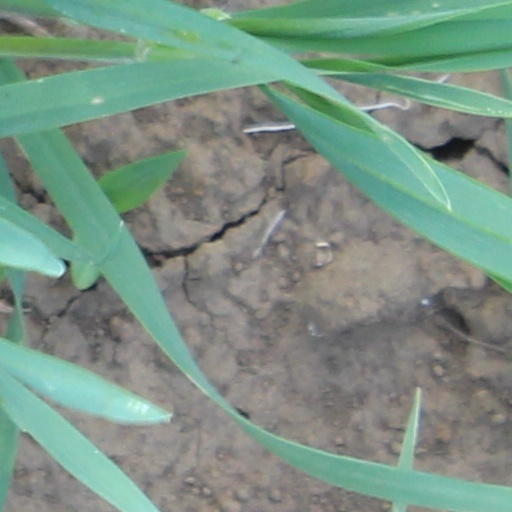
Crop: wheat